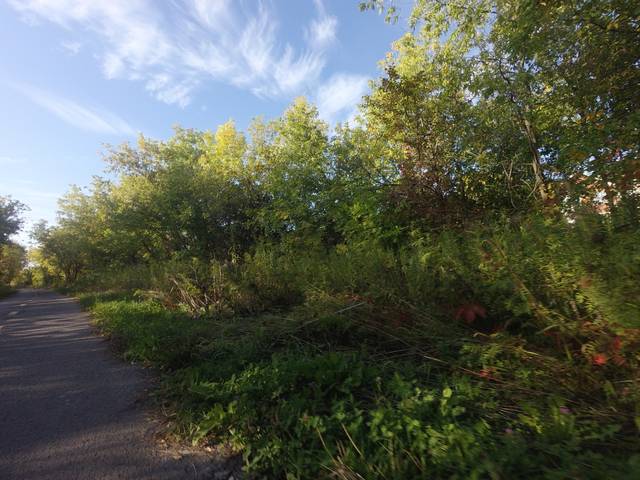
Region: Canada
Coordinates: 45.806, -74.011